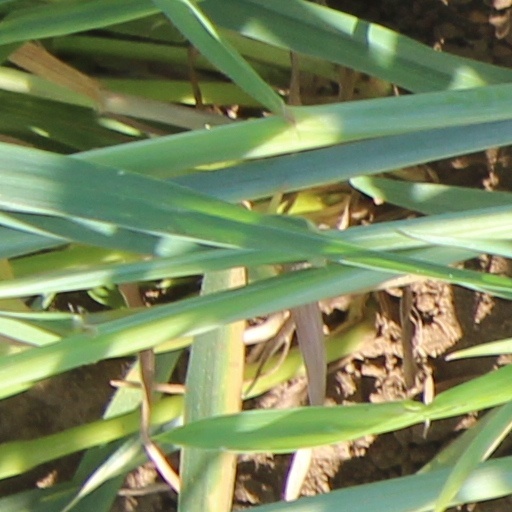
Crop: wheat